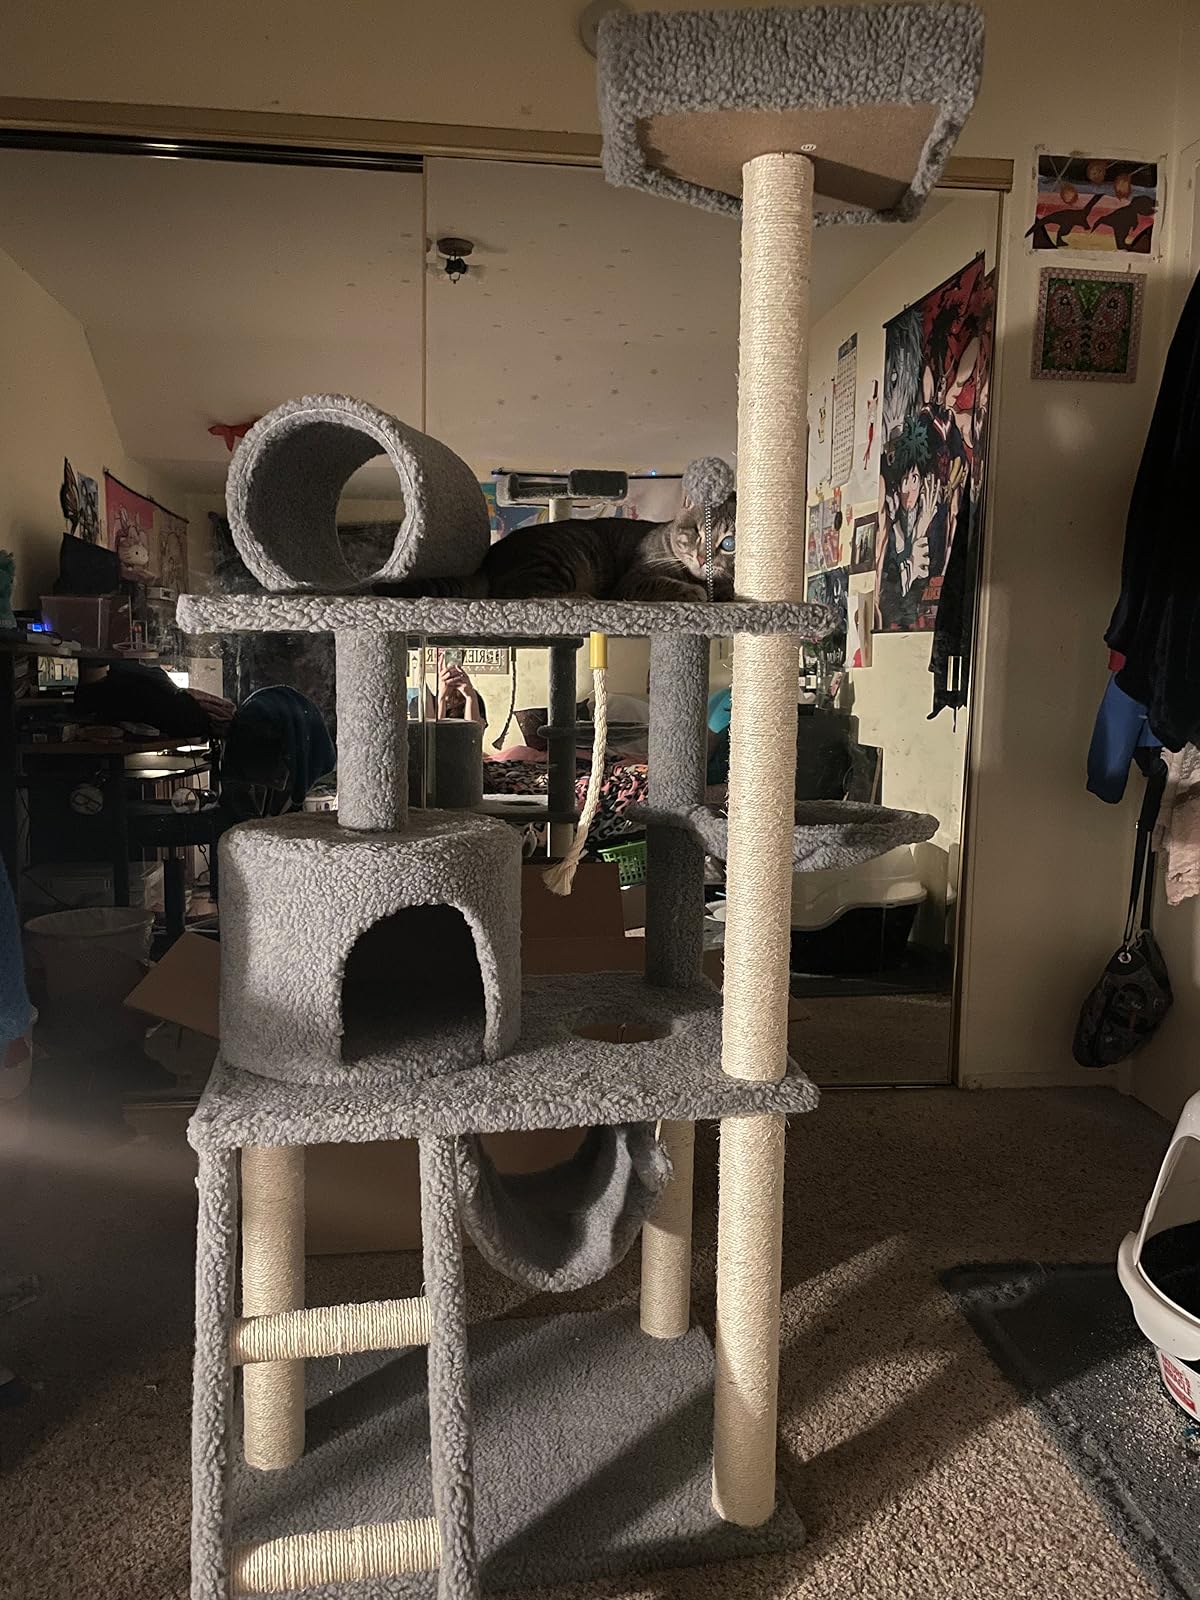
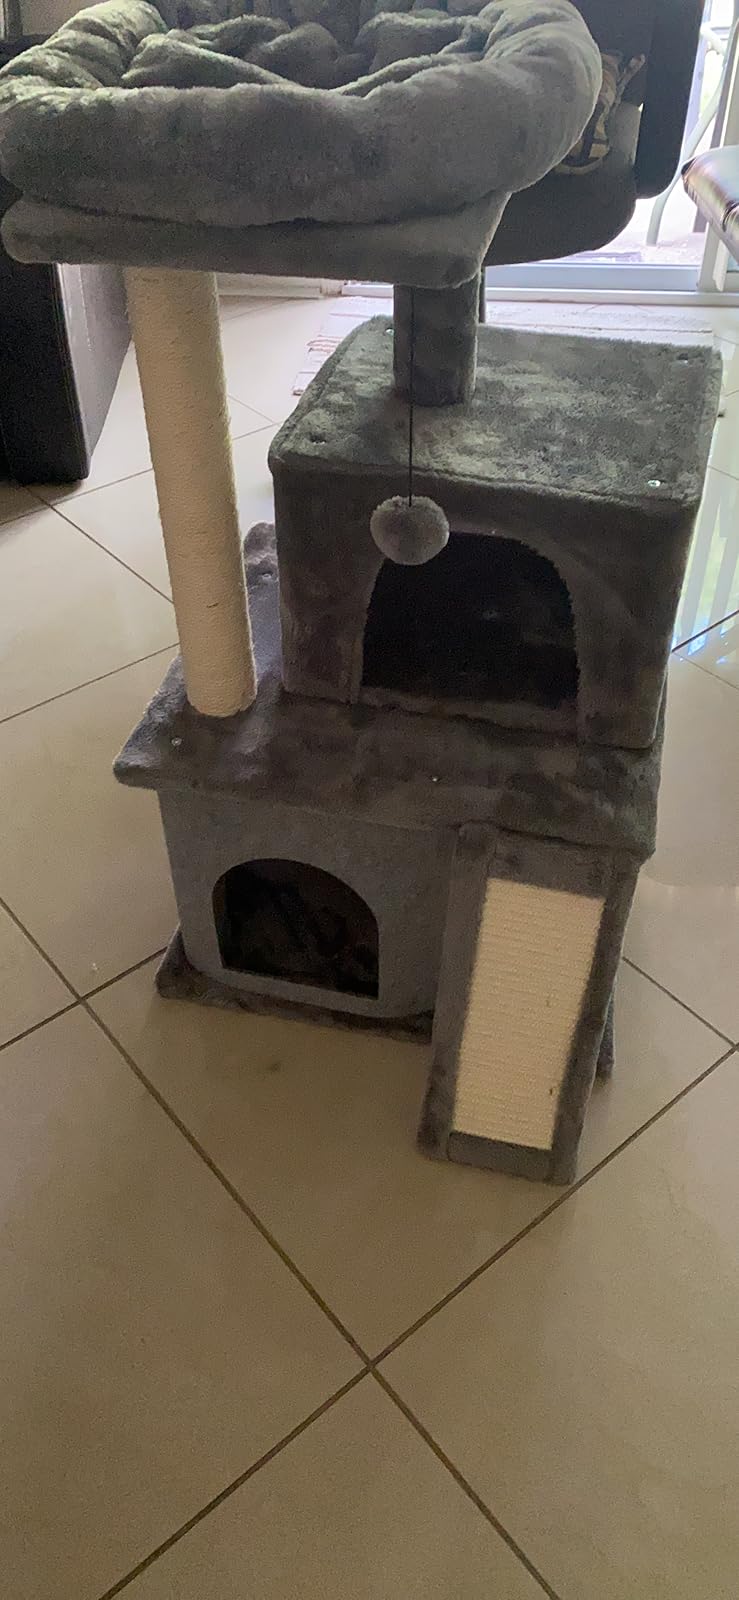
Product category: items_cat tree
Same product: no